Henry Lozano

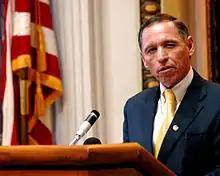
Henry Lozano speaks at President's Volunteer Service Awards event, the West Wing of the White House.

The initiative was kicked off at "A Rally To Remember" at South Miami Middle School on October 19, 2002. Lozano joined Mrs. Bush, Dr. Novello, and SAMHSA Administrator Charles G. Curie, an event to encourage hundreds of Latinas to celebrate their heritage and prevent the use of alcohol, tobacco, and illicit drugs. "We have joined with the Hispanic/Latino community to help parents send a clear and consistent message to their children – that drugs are illegal, dangerous, and addictive," said Charles Curie. "The key is talking with our children early and often."